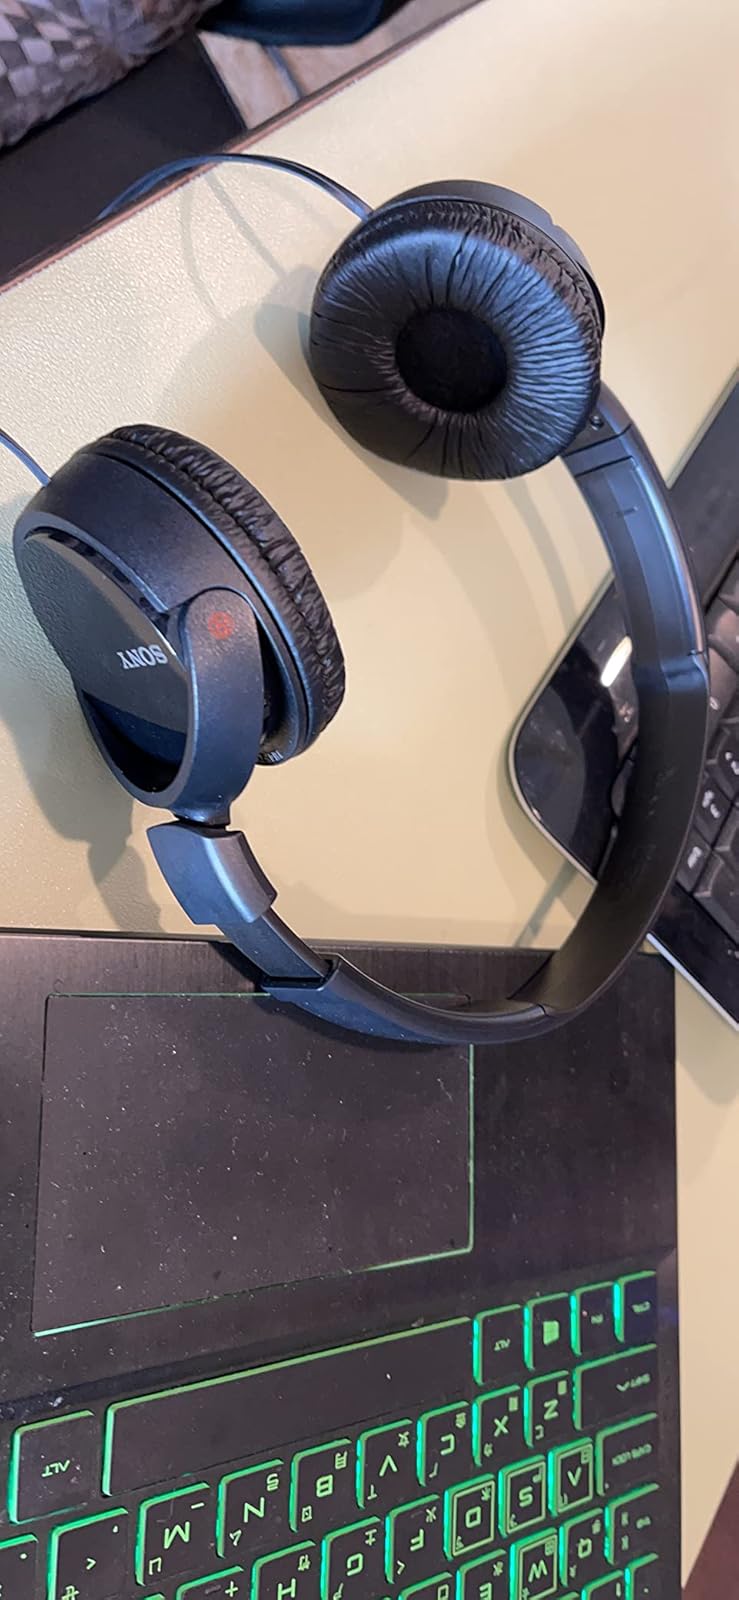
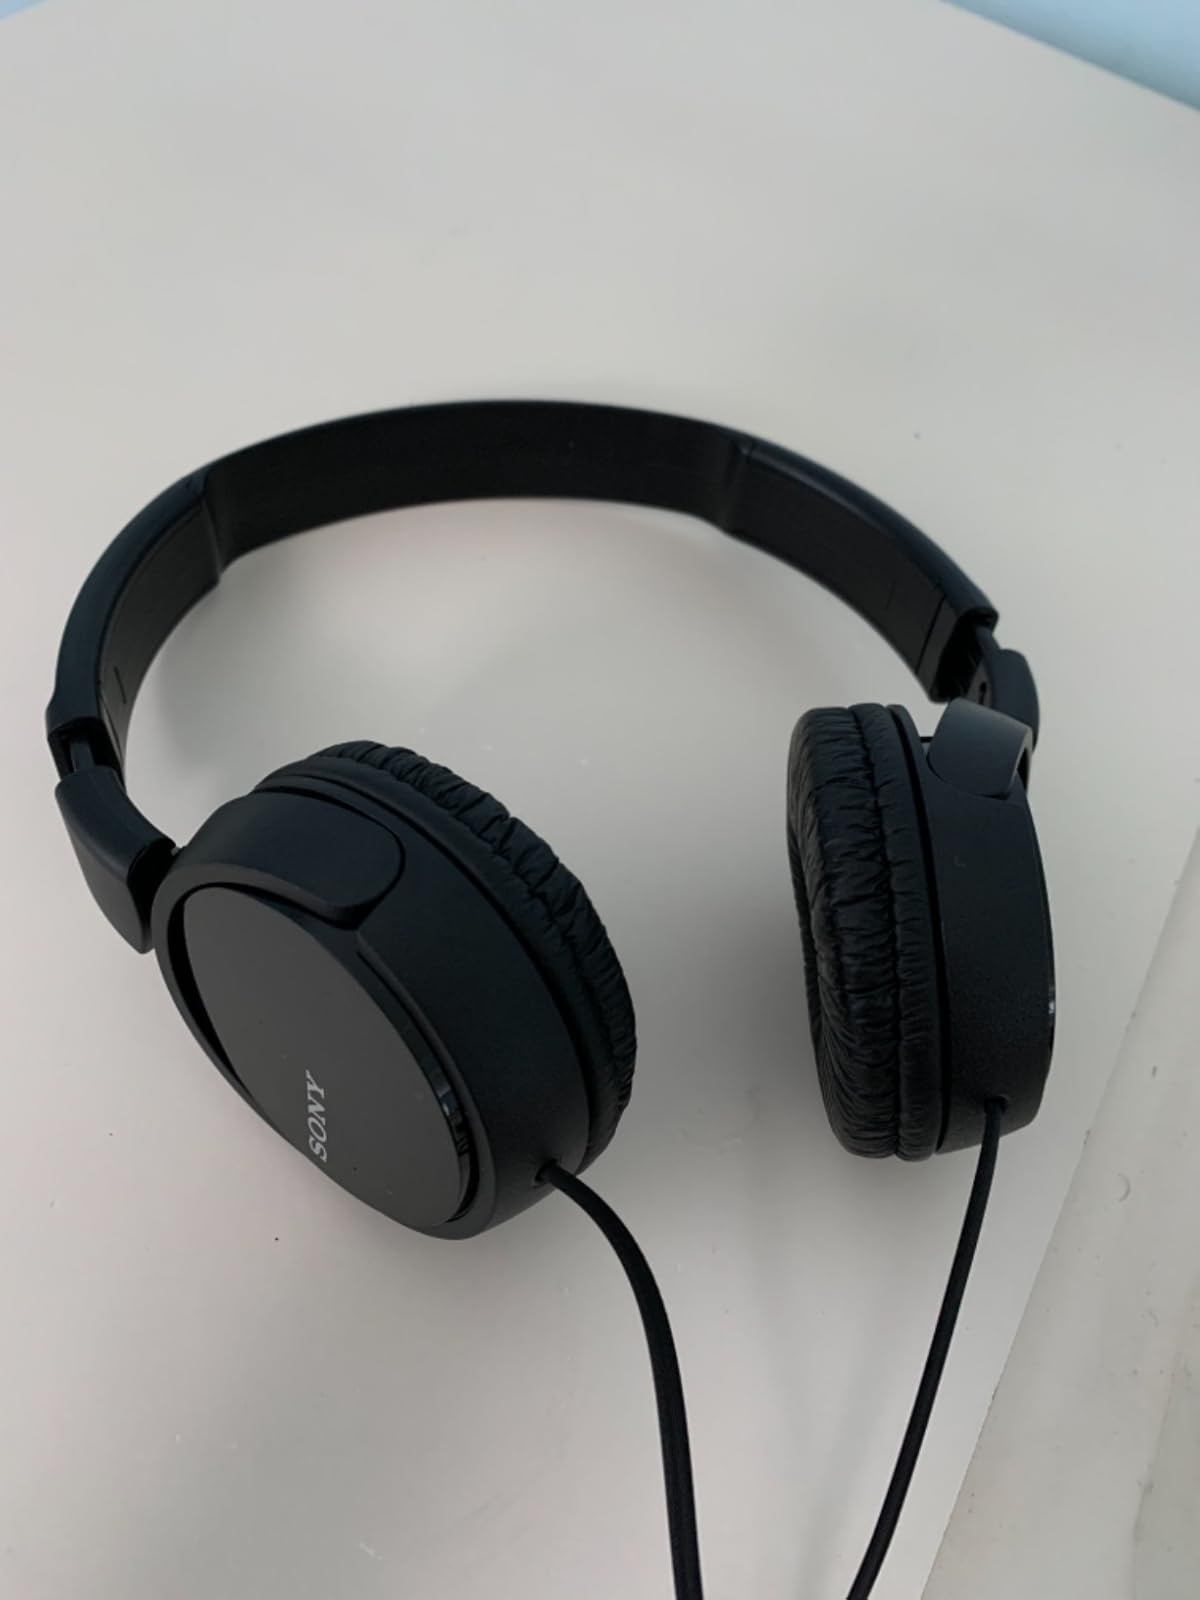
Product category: headphones
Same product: yes